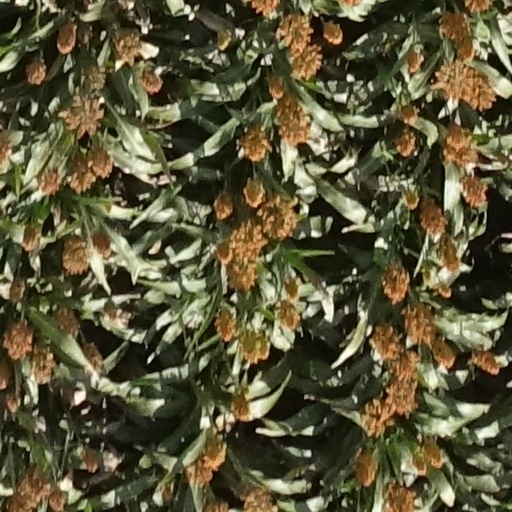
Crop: sorghum